2011 Team Sky season

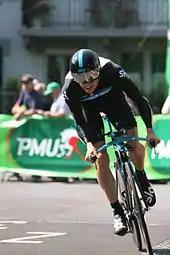
Ben Swift, pictured at the Tour de Romandie in April, won the most stages for the team in 2011, winning five in total, including three during World Tour races.

Shortly after the Tour de France, Urán finished within the lead group at the Clásica de San Sebastián, where he placed ninth. In August, Boasson Hagen tasted success in Germany, by winning the Vattenfall Cyclassics; Boasson Hagen attacked from out, and held off Gerald Ciolek, who took second place for , while Borut Božič completed the podium for . The following week, at the GP Ouest-France, Gerrans finished second behind 's Grega Bole, after Bole had attacked the field within the final of the race. For the Grand Prix Cycliste de Québec, Sky looked to control the race in order to protect Urán, Gerrans and Boasson Hagen. Urán did eventually feature in the race's closing stages; he made it into a ten-man lead group, and when 's Robert Gesink attacked with left, Urán went with him but both riders were closed down quickly. Philippe Gilbert then attacked the group again and eventually beat Gesink to the line, with Urán completing the podium, nine seconds behind the pair. In October, Gerrans and Nordhaug both took top ten placements in the Coppa Sabatini race in Tuscany, which also saw Urán make an error by mistakenly believing that he had won the race, when there was still another lap of the circuit to be completed. The same day, in France, Hayman won the Paris–Bourges event in a sprint finish, having been in a breakaway from into the race. Two other Team Sky riders finished in the top ten, as Henderson finished third behind rider Baden Cooke, while Sutton finished in tenth position, the last rider to finish in the same time as Hayman, who claimed his first victory since the 2006 Commonwealth Games. Urán took another third-place finish, in the Giro dell'Emilia, coming home in a group of four riders, over 20 seconds behind race-winner Carlos Betancur of . The next day, at Paris–Tours, Stannard made several aggressive attacks before the race had reached Tours, but could not react to a joint move by Marco Marcato of and rider Greg Van Avermaet, who contested the top two places at the finish. Stannard attacked in the final but could only finish fourth in the end, just behind 's Kasper Klostergaard. The team's year was concluded by a tenth-place finish by Löfkvist at the Giro del Piemonte, and third-place finishes for Dowsett at the Chrono des Nations, and Sutton at the Noosa Grand Prix. The team also sent squads to the Grand Prix Cycliste de Montréal, the Gran Premio Bruno Beghelli, and the Giro di Lombardia, but placed no higher than 15th in any of these races.